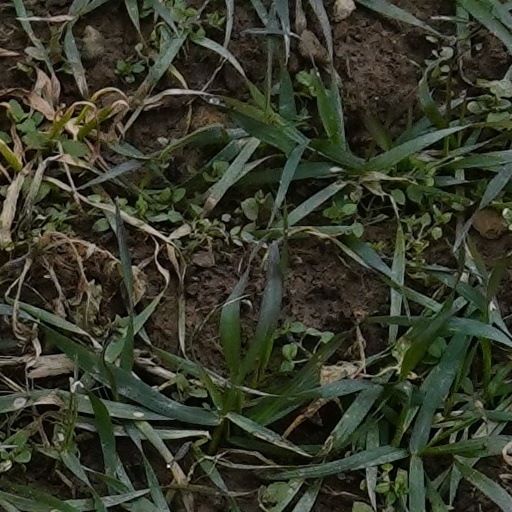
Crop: wheat